Hellingly Hospital

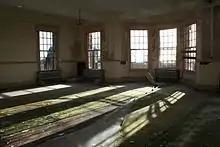
A day room typical of the hospital, with large bay windows to let as much sunlight in as possible

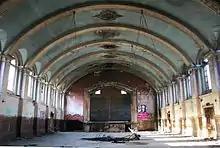
The hospital's main hall

The County Authority of East Sussex decided to build a new asylum at the turn of the twentieth century because of problems of overcrowding at the Haywards Heath Asylum, formerly the Sussex County Asylum. To that end, the County Council purchased the Park Farm estate, a short distance from Hellingly village and railway station, from the earl of Chichester for £16,000. Construction began in 1898 and the new asylum was built to a compact arrow plan by George Thomas Hine, consultant architect to the Commissioners in Lunacy. The hospital opened on 20 July 1903 at a total cost of £353,400.